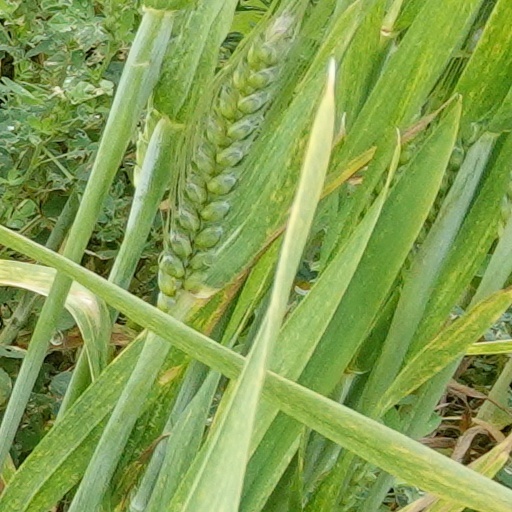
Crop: wheat